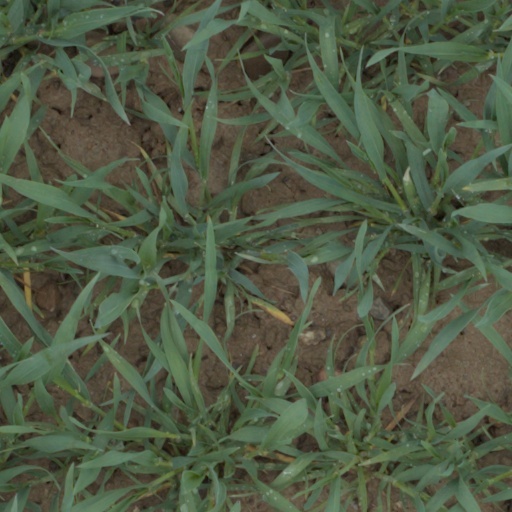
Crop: wheat